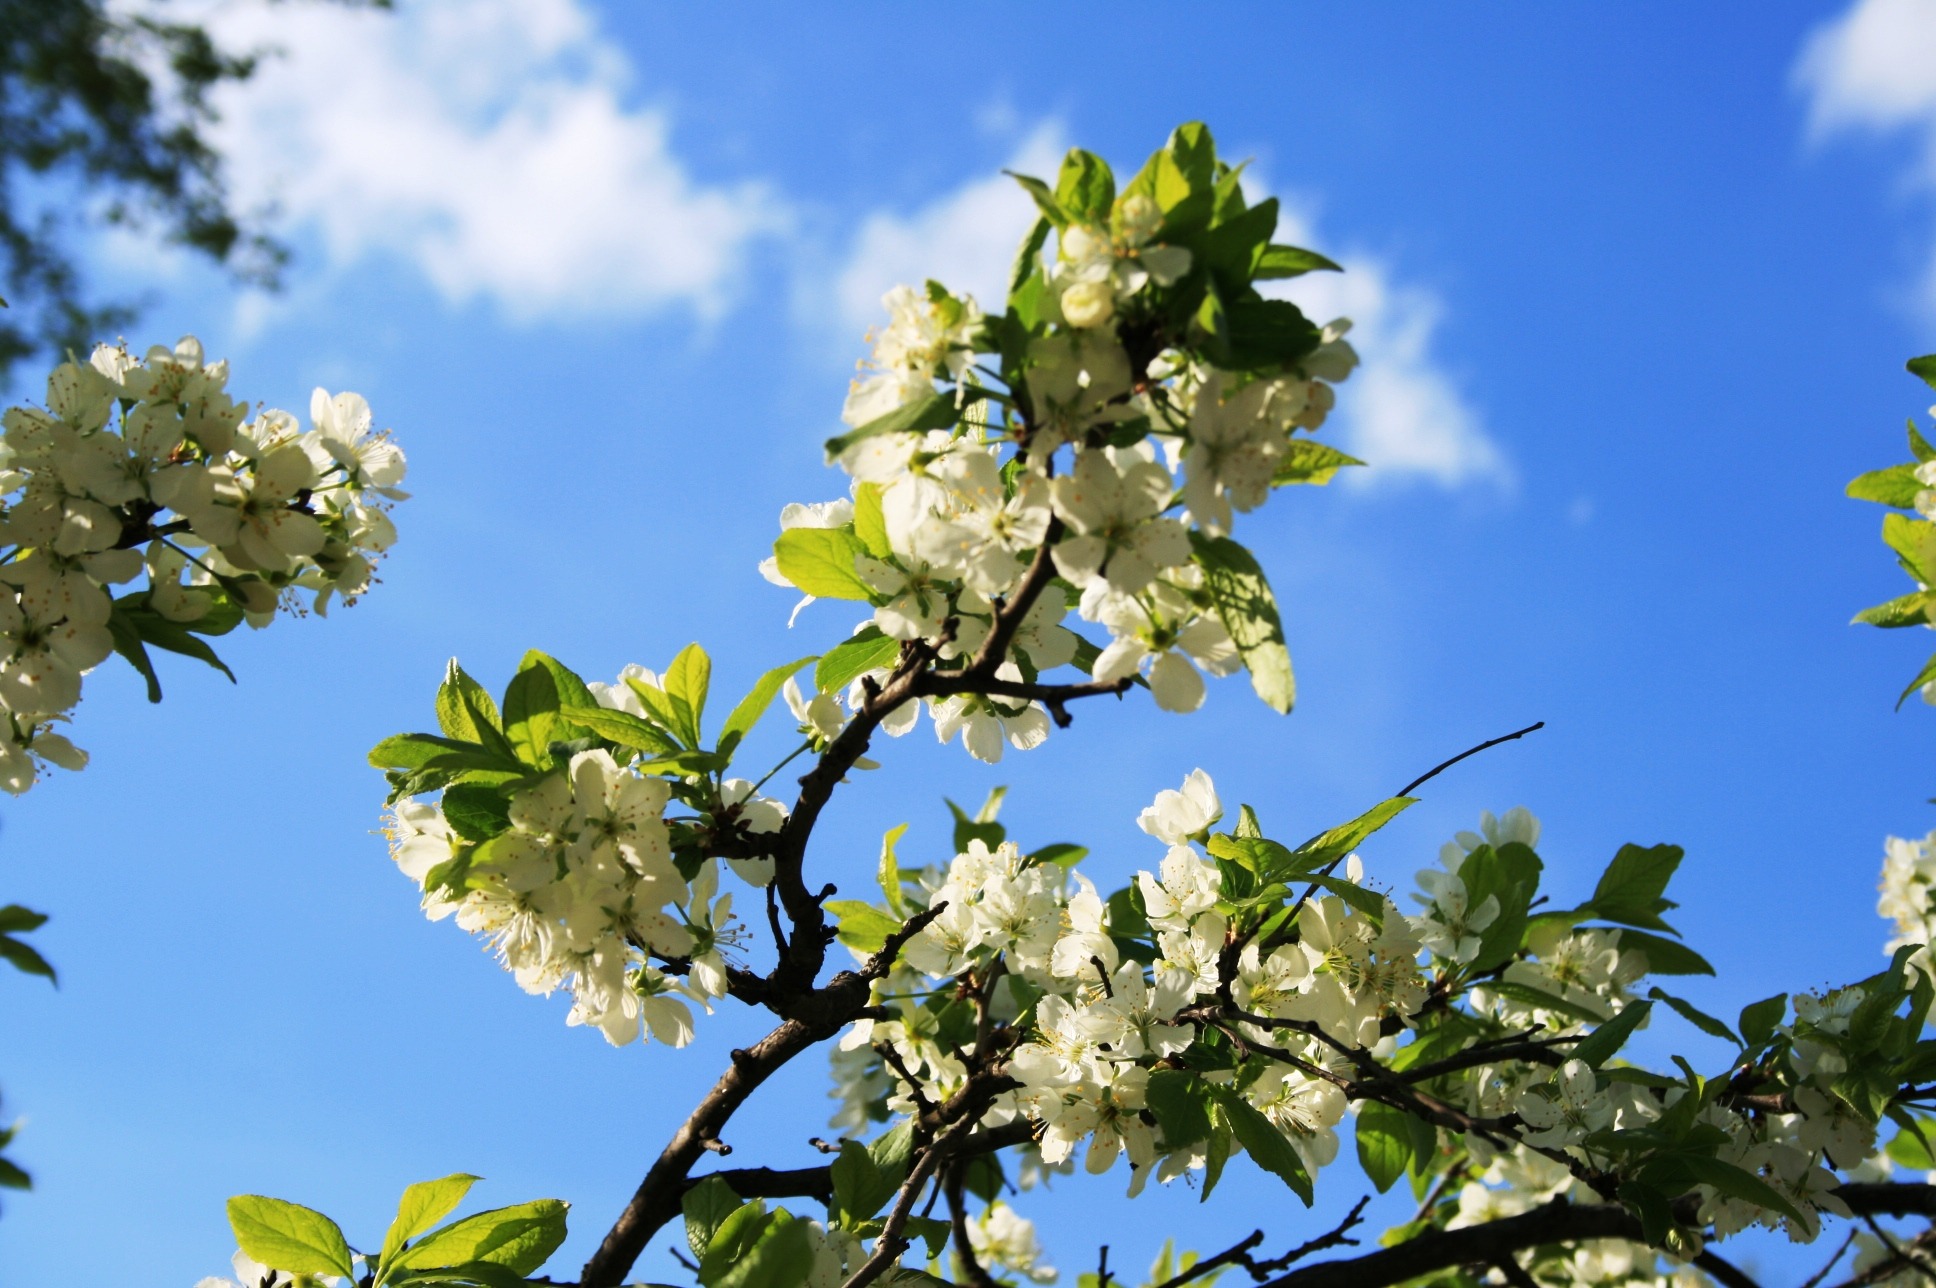
tree, nature, branch, blossom, plant, sky, white, sunlight, leaf, flower, spring, green, produce, botany, flora, shrub, blossoms, pure, fragile, flowering plant, woody plant, land plant